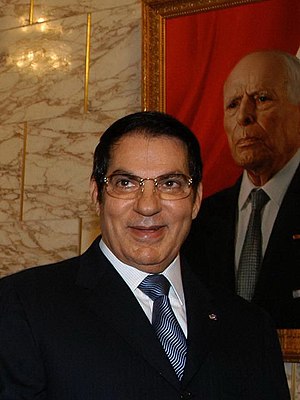
Rassemblement Constitutionel Démocratique
Zayn al-‘Ābidīn bin ‘Alī.
Den konstitutionelle demokratiske samling var et socialistisk og nationalistisk tunesisk parti. Det efterfulgte præsident Ḥabīb Būrqībahs partier Néo-Destour og Parti socialiste destourien, og blev grundlagt af Zayn al-‘Ābidīn bin ‘Alī den 27. februar 1988. Under bin 'Alī var RDC Tunesiens dominerende parti, og vandt en række udemokratiske valg i perioden fra 1988 til bin ‘Alī blev styrtet 14. januar 2011 under Jasminrevolutionen. Mohamed Ghannouchi var partiet sidste viceformand og i flere år statsminister under præsident bin ‘Alī, men 18. januar forlod han partiet, som blev opløst 9. marts 2011.